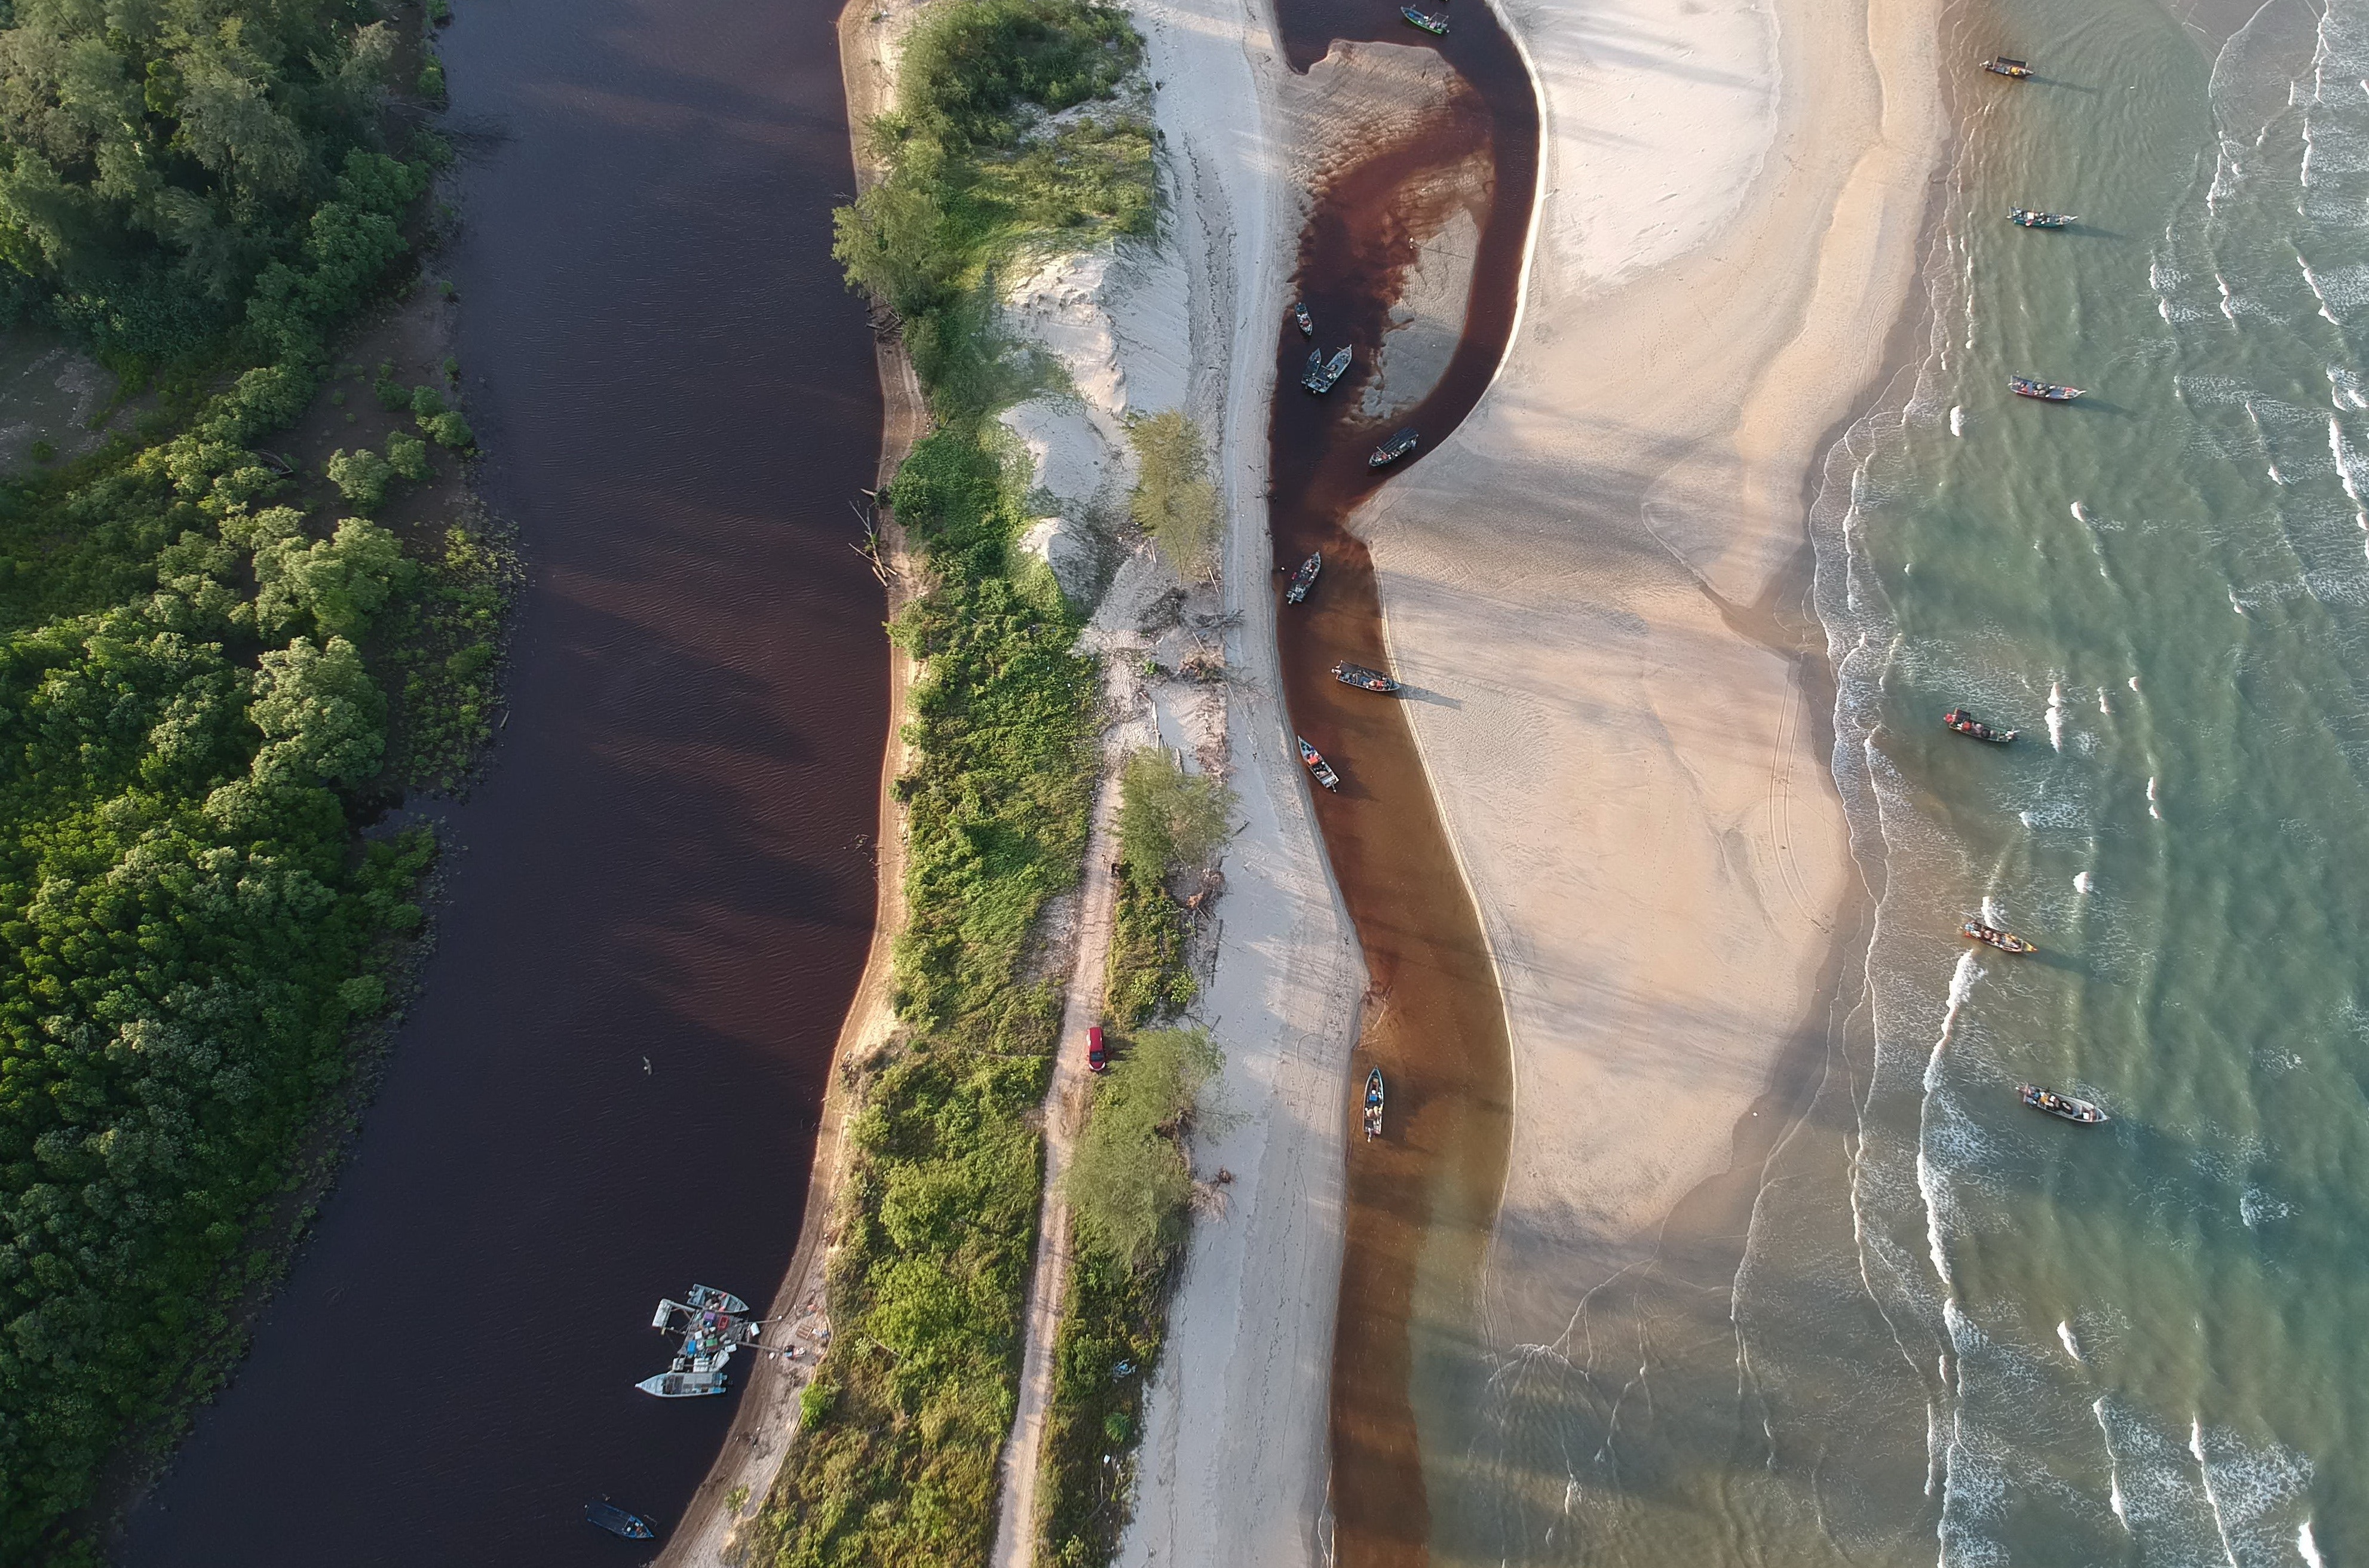
tree, water, waterway, geological phenomenon, watercourse, river, aerial photography, landscape, photography, plant, floodplain, bank, terrain, rock, road, channel